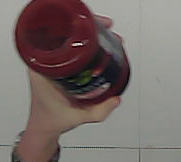
Product: barilla_pomodoro